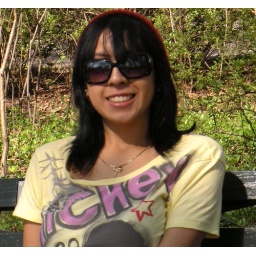
Me, in my little red hat